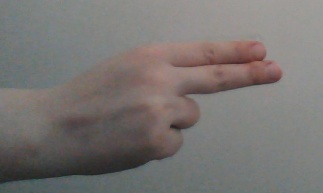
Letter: ain